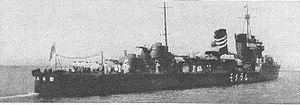
Le Murakumo est un destroyer de 1ᵉ classe de la série Fubuki de la marine impériale japonaise mis en service en 1928.